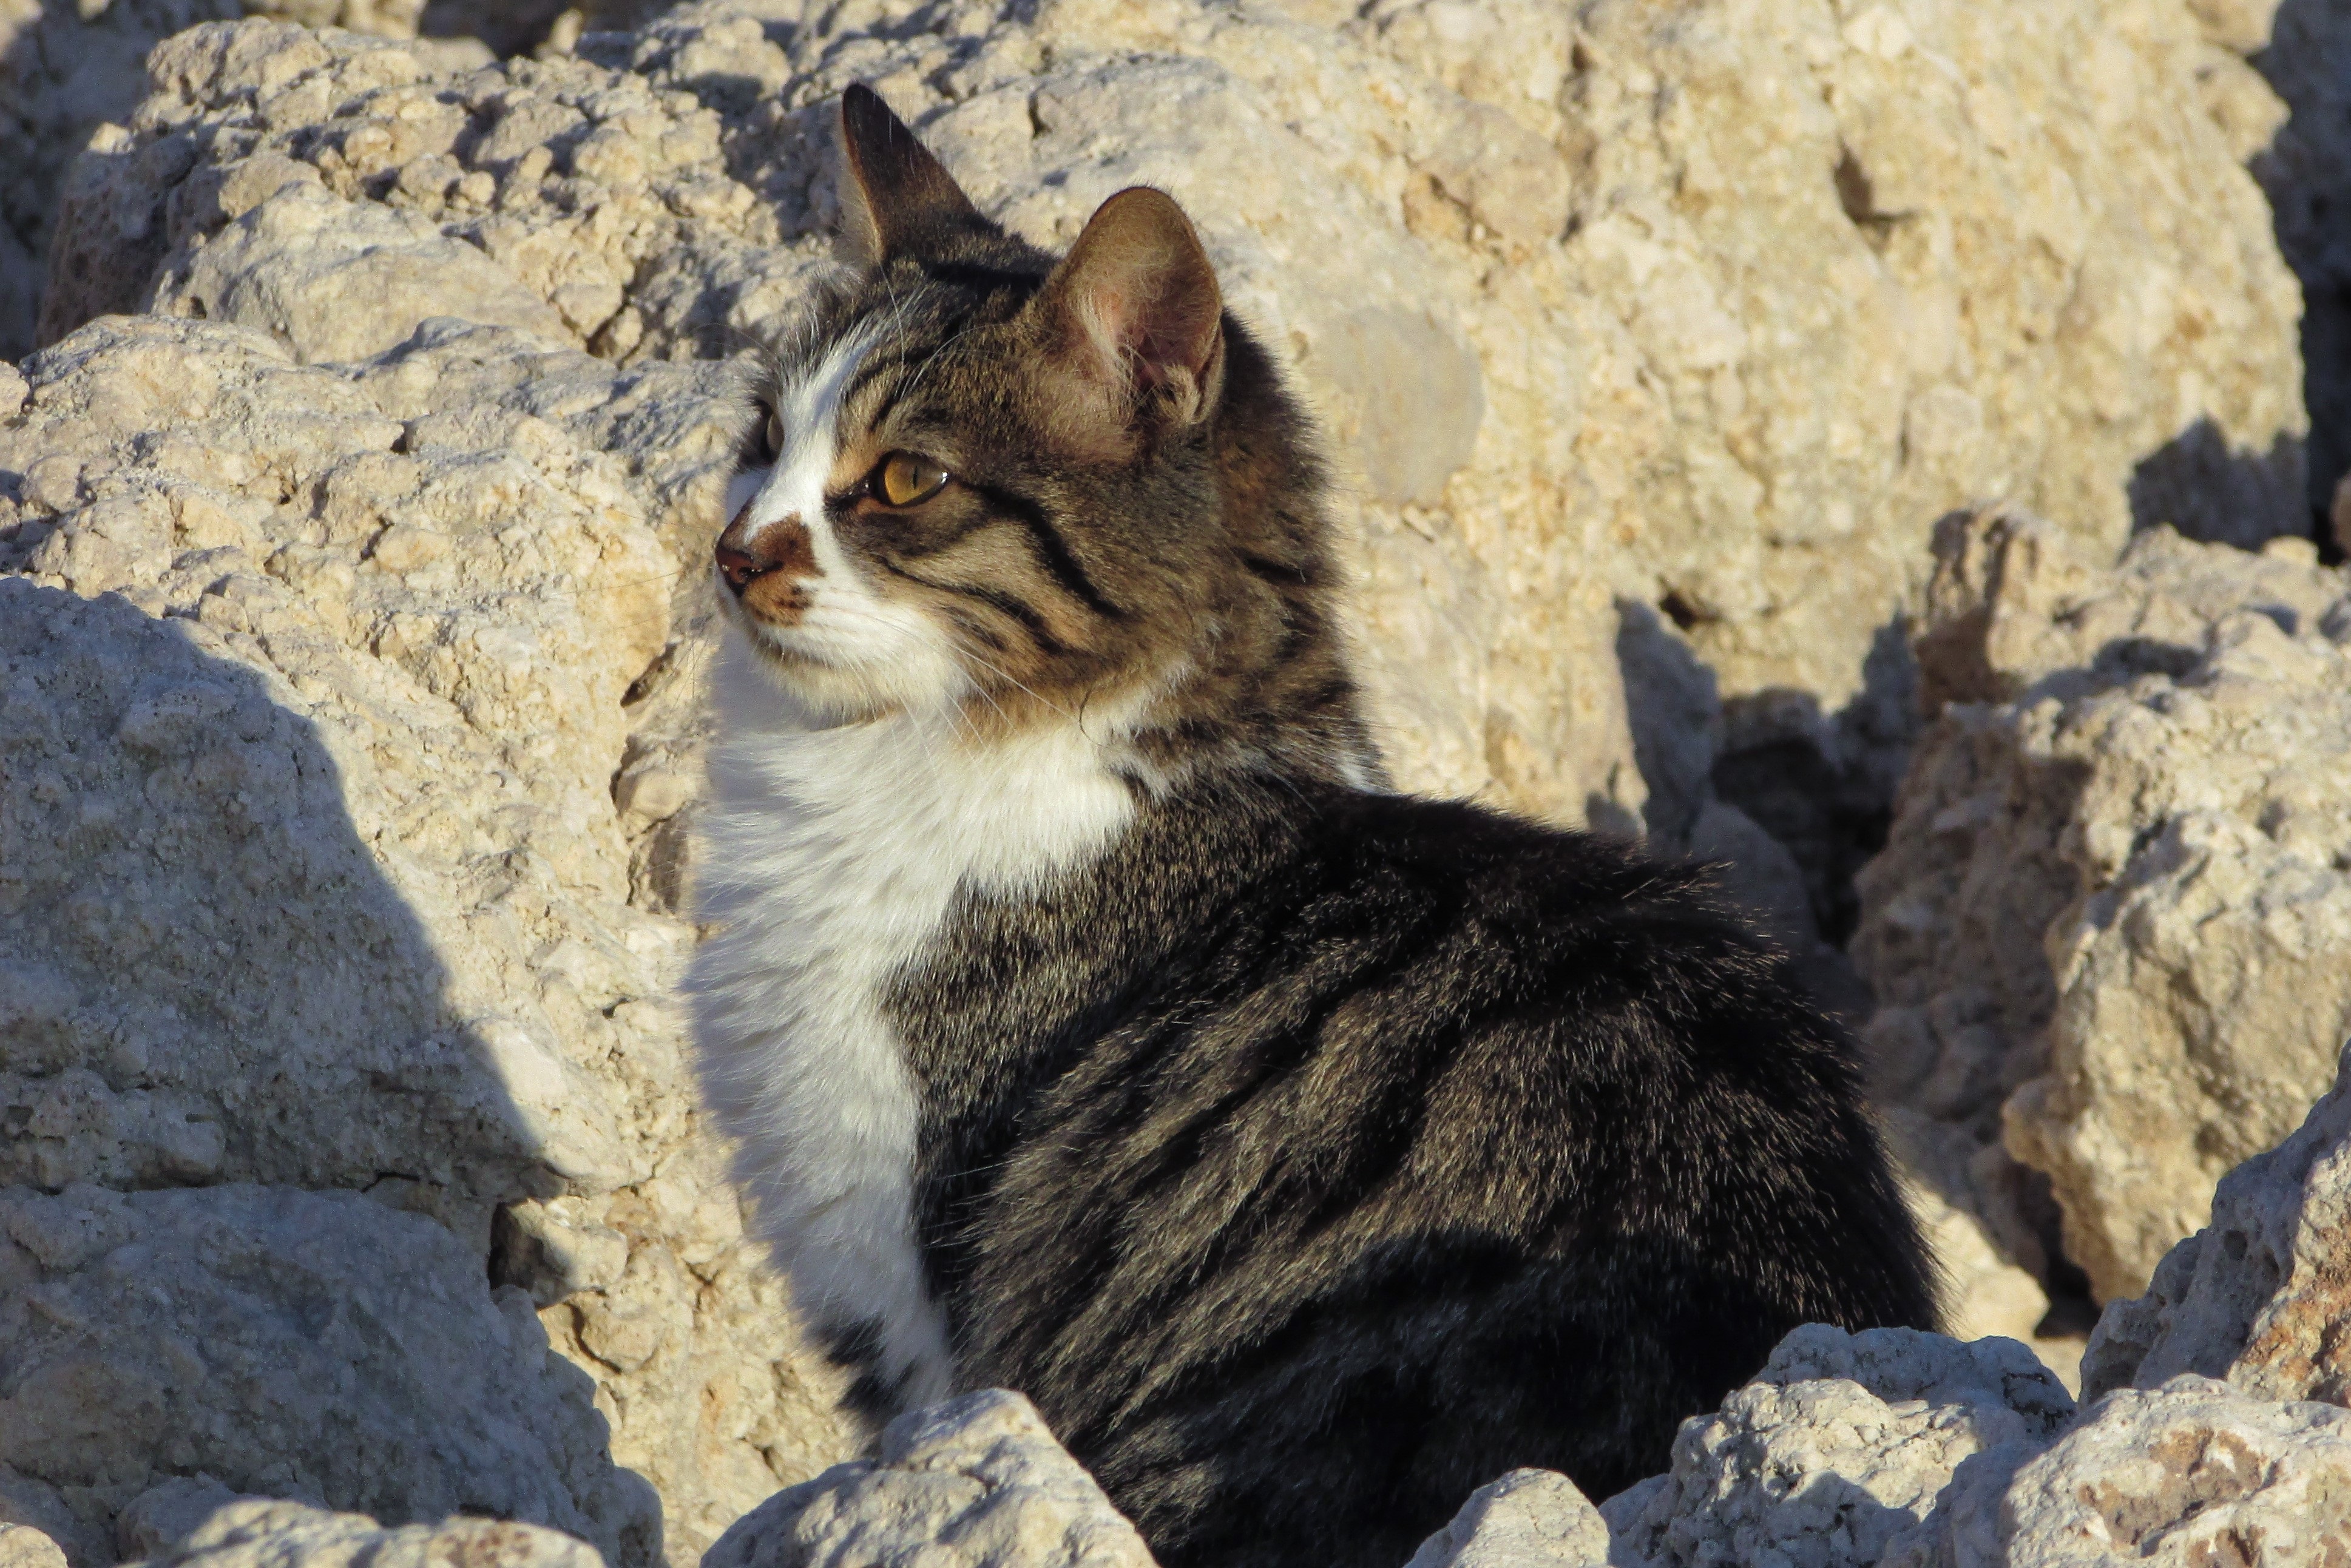
beach, outdoor, animal, cute, looking, young, kitten, cat, mammal, fauna, whiskers, homeless, vertebrate, adorable, stray, curious, alert, wild cat, small to medium sized cats, cat like mammal